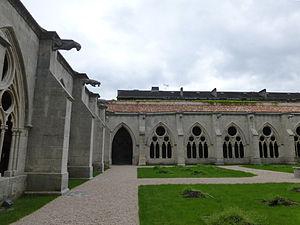
Toul (Meurthe-et-Moselle)